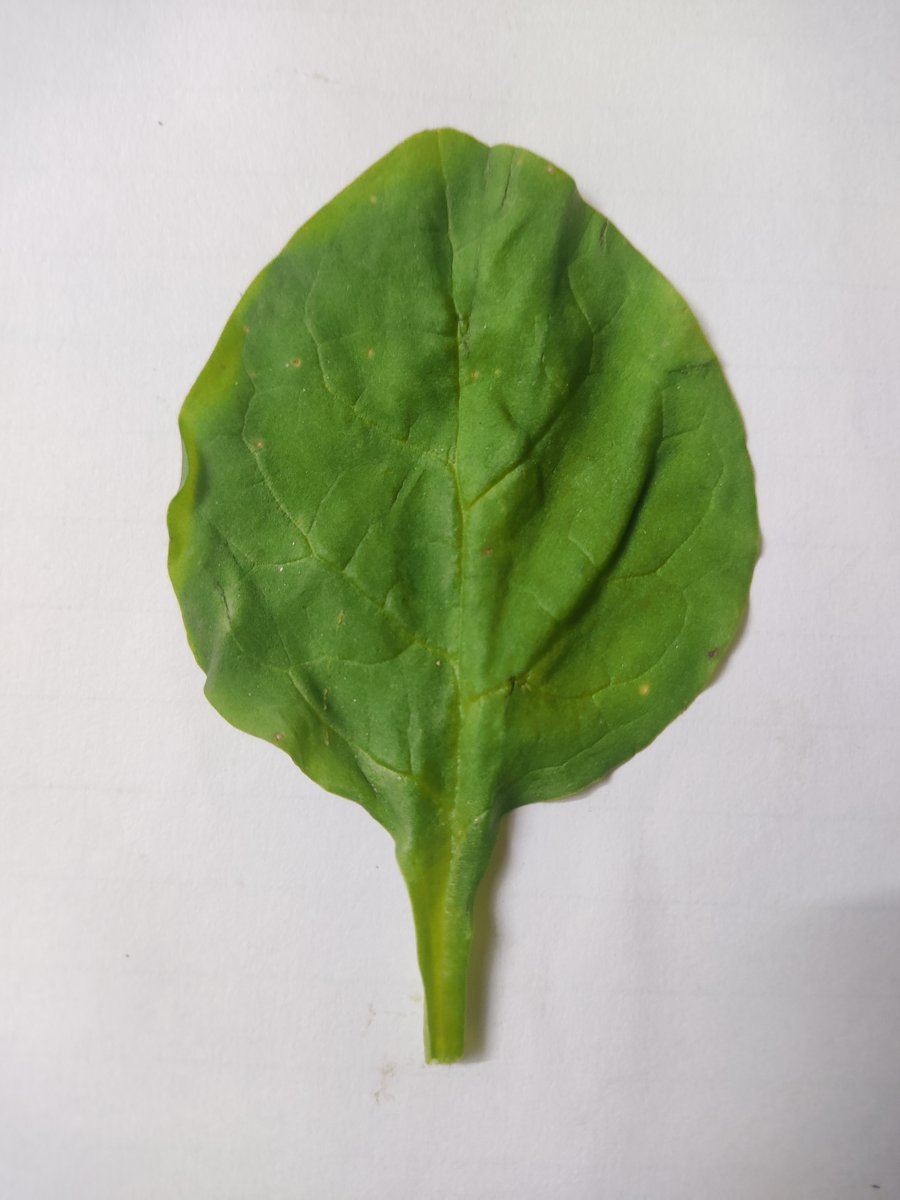
Label: Healthy-Leaf